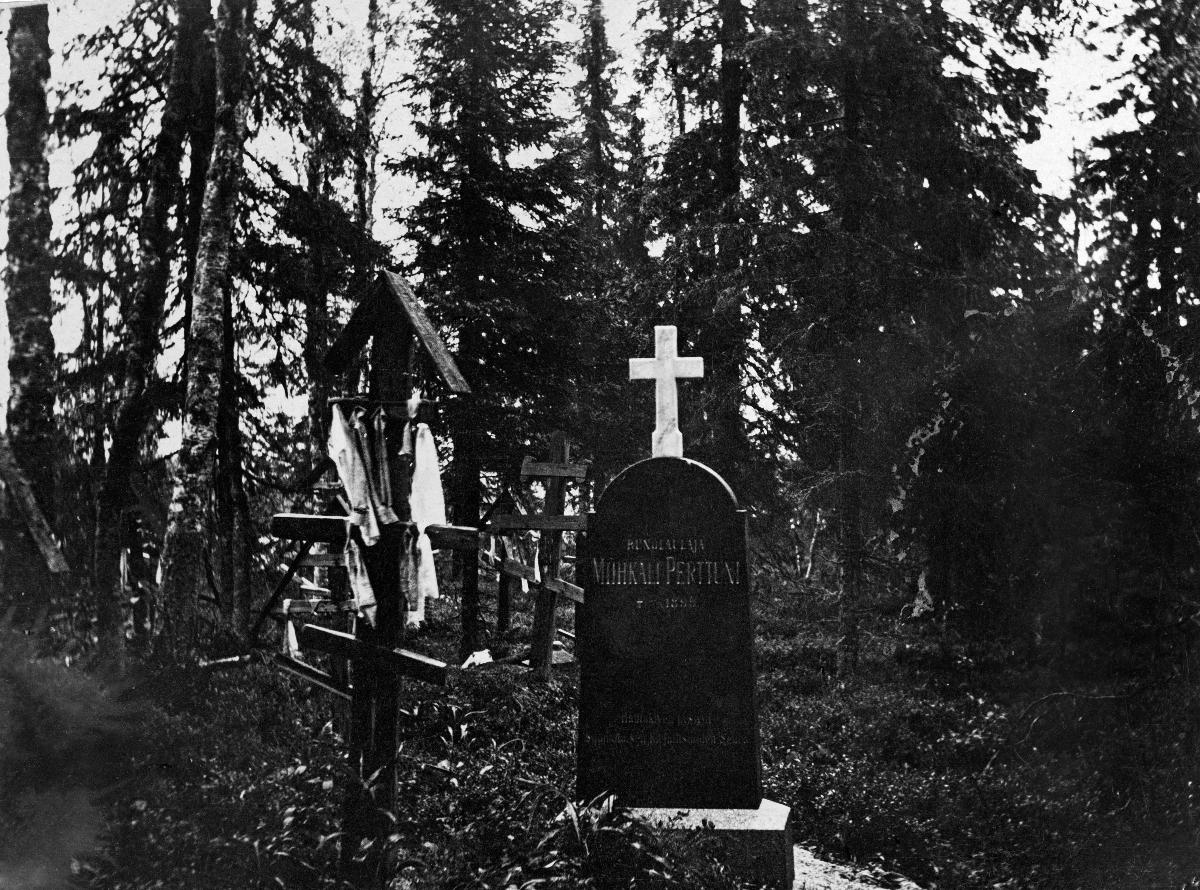
Miihkali Perttusen hauta
The grave of Miihkali Perttunen
sisällön kuvaus: Runonlaulaja Miihkali Perttusen hauta. Kalmansaari, Latvajärvi, Vienan Karjala 1917. content description: The grave of poem singer Miihkali Perttunen. Kalmansaari, Latvajärvi, Viena Karelia 1917.
Kuvaaja: Paulaharju, Samuli, kuvaaja
Vuosi: 1917
Paikka: Venäjä, Vuokkiniemi, Latvajärvi; , Venäjä; Itä-Karjala, Viena
Aiheet: runonlaulajat; haudat; hautakivet; karelianismi; kansallisromantiikka; graves; traditional singers; singers; poem singers; sung poetry; grave; gravestones; gravar